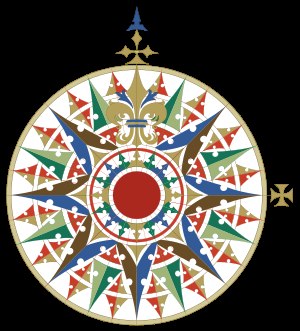
Kompas / Magnetisk kompas / Historisk
Replika af kompasrose fra 1502
Et kompas er et måleinstrument, som kan fortælle retningen mod Jordens magnetiske nordpol, der ikke er det samme som den rigtige nordpol, der er en kendt misvisning.